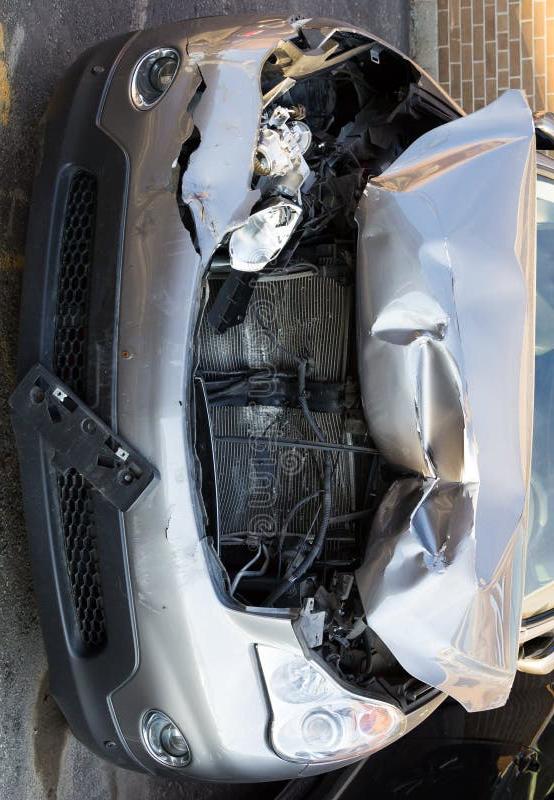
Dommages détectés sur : plaque d'immatriculation avant, pare-choc avant, feu avant droit, capot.
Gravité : majeur